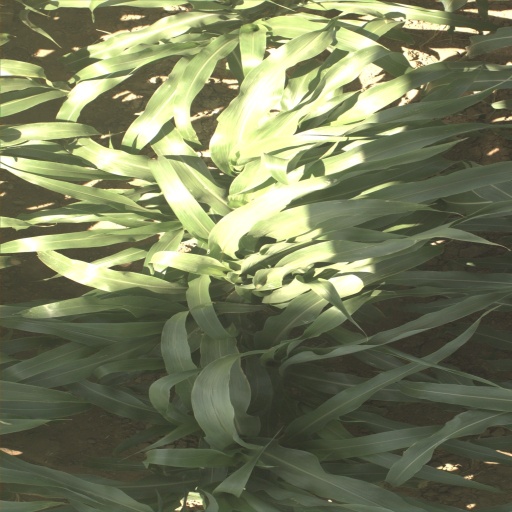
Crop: sorghum